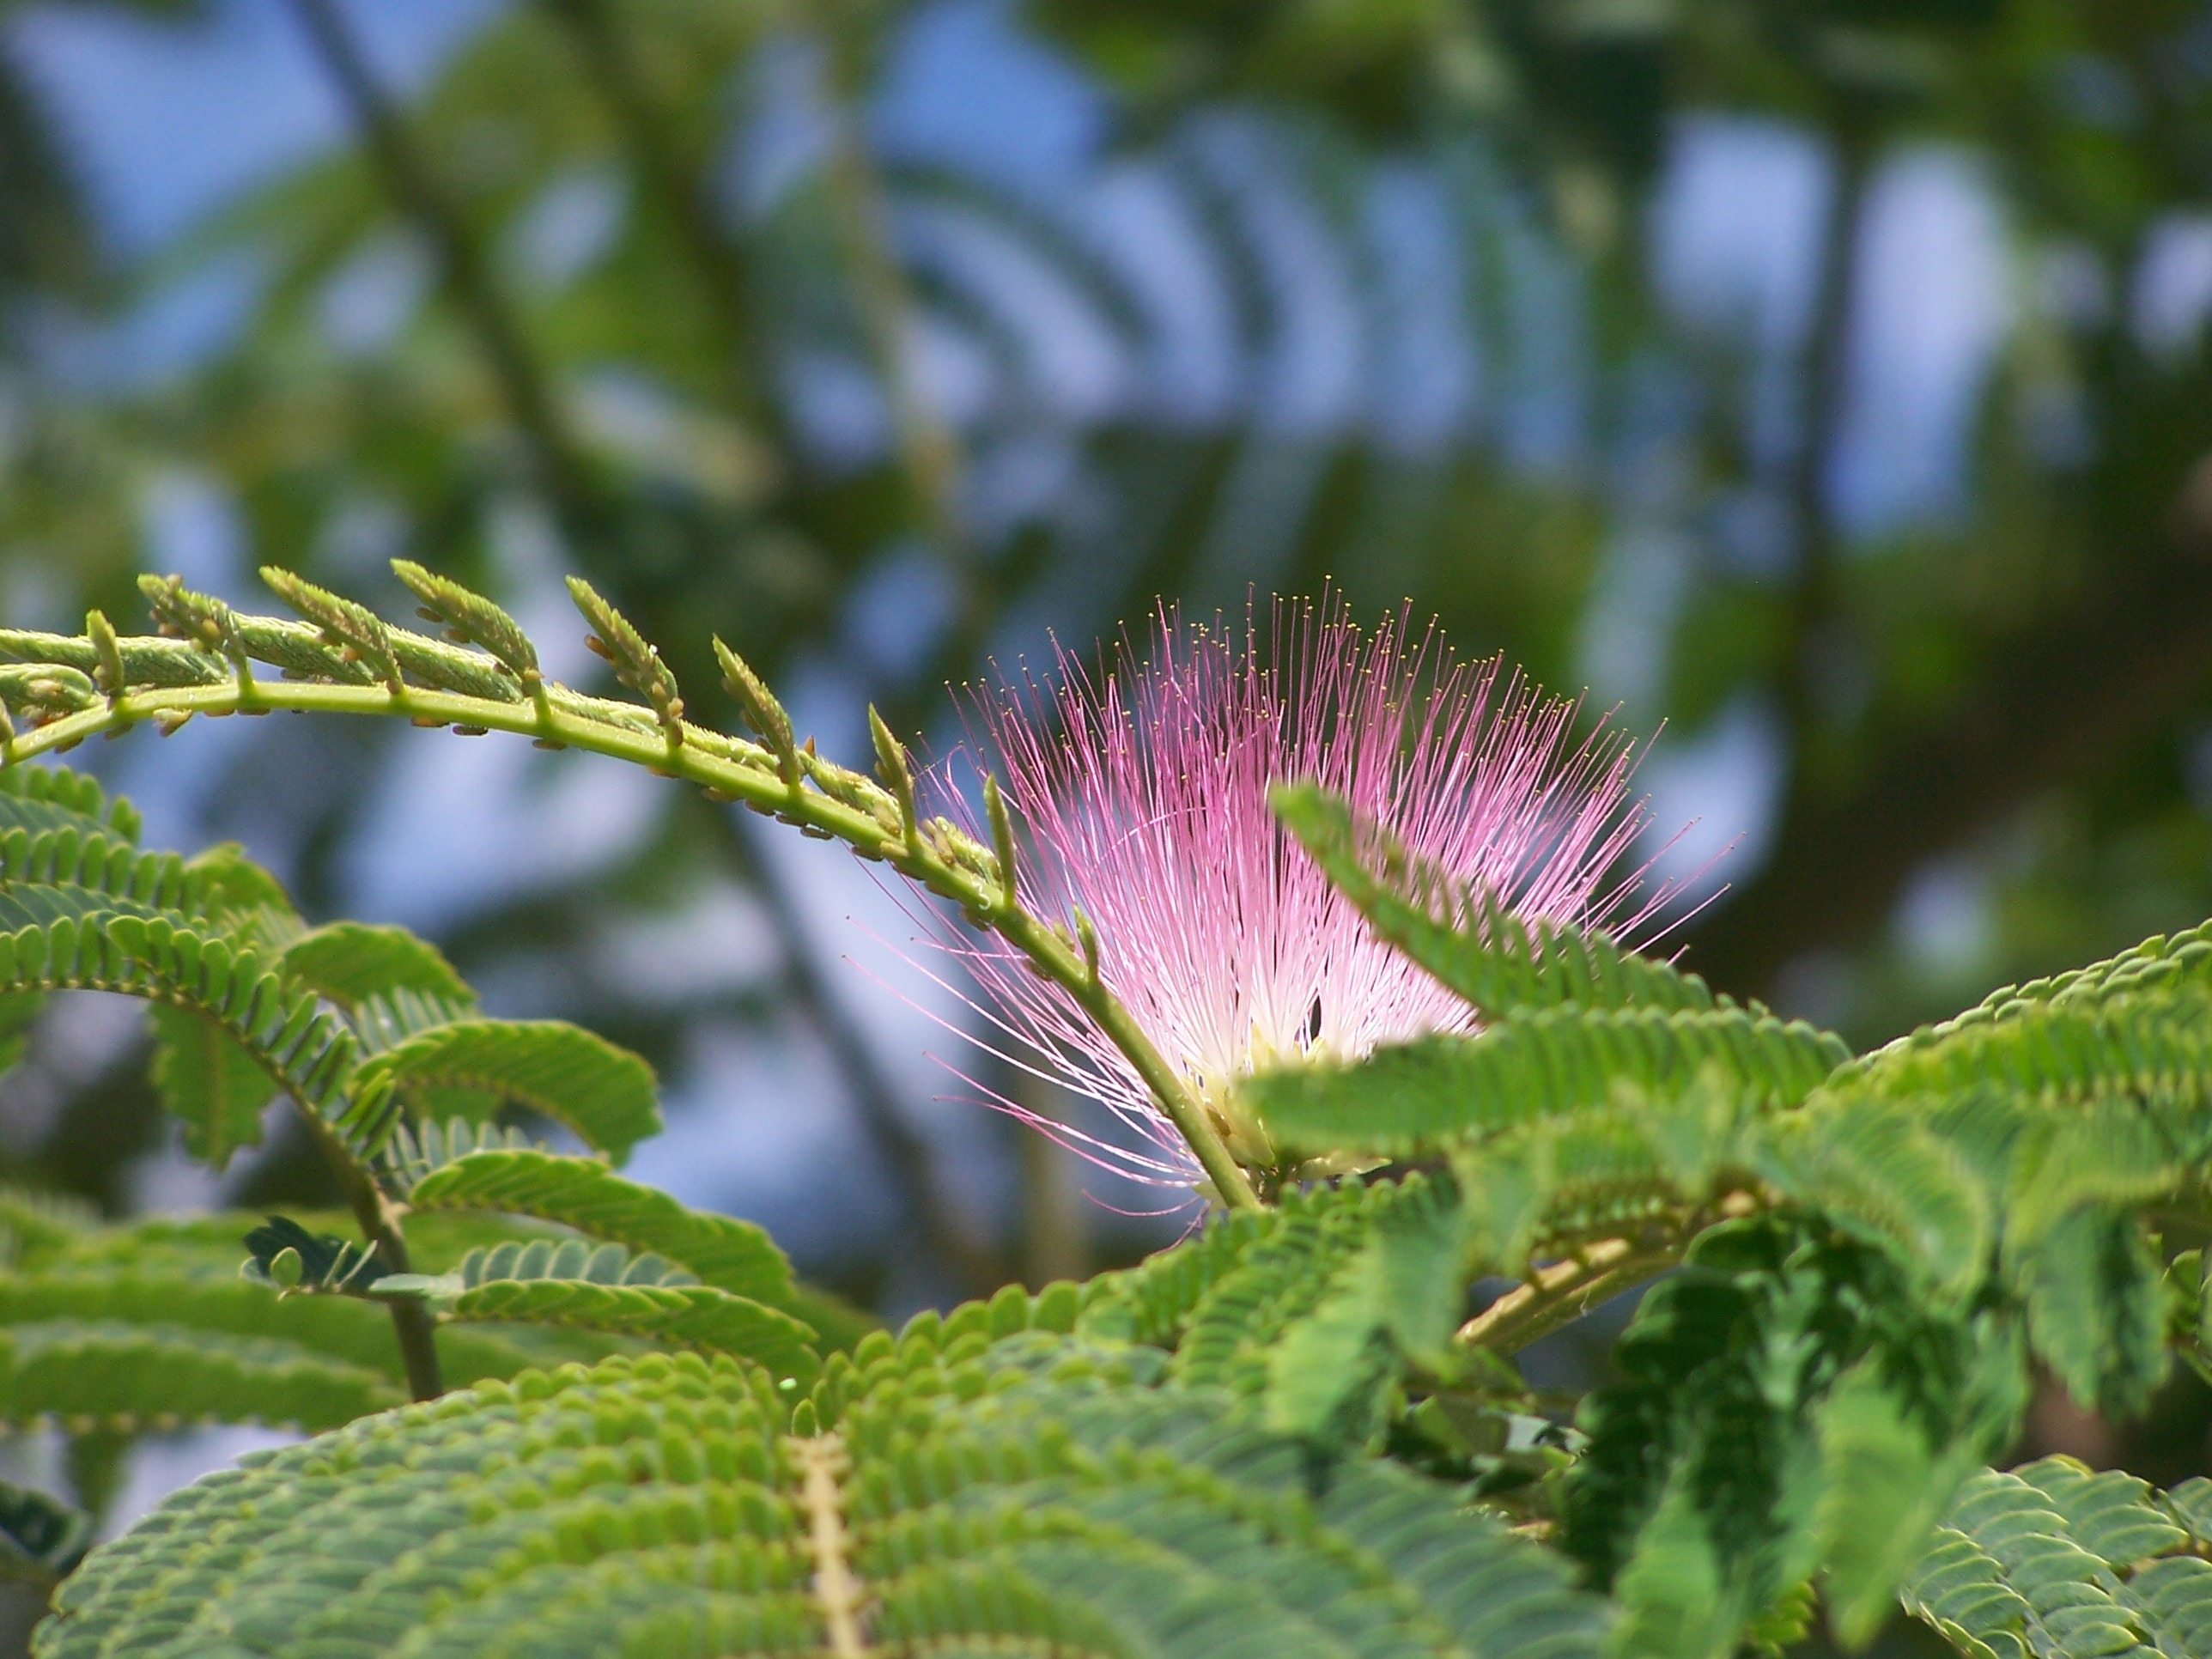
nature, grass, plant, photography, leaf, flower, summer, green, insect, botany, butterfly, garden, pink, flora, fauna, plants, invertebrate, wildflower, flowers, japanese garden, close up, leaves, shrub, branches, stamen, macro photography, flowering plant, silk tree, land plant, moths and butterflies